Shomari Williams

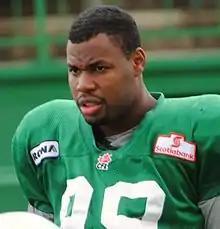

Shomari Gyasi Williams (born March 8, 1985) is the defensive line coach and recruiting coordinator for the UBC Thunderbirds of U Sports football. He is a former professional Canadian football defensive end who played in parts of six seasons in the Canadian Football League (CFL). He was drafted first overall by the Saskatchewan Roughriders in the 2010 CFL Draft after Saskatchewan traded up to be in a position to draft him. Williams played one season with the Hamilton Tiger-Cats before being traded back to Saskatchewan. He played college football for the Queen's Golden Gaels and the Houston Cougars.